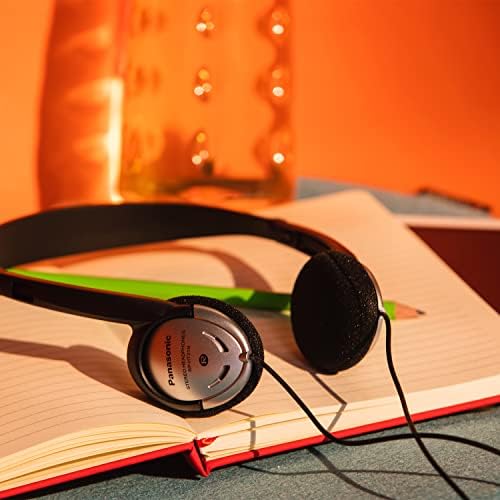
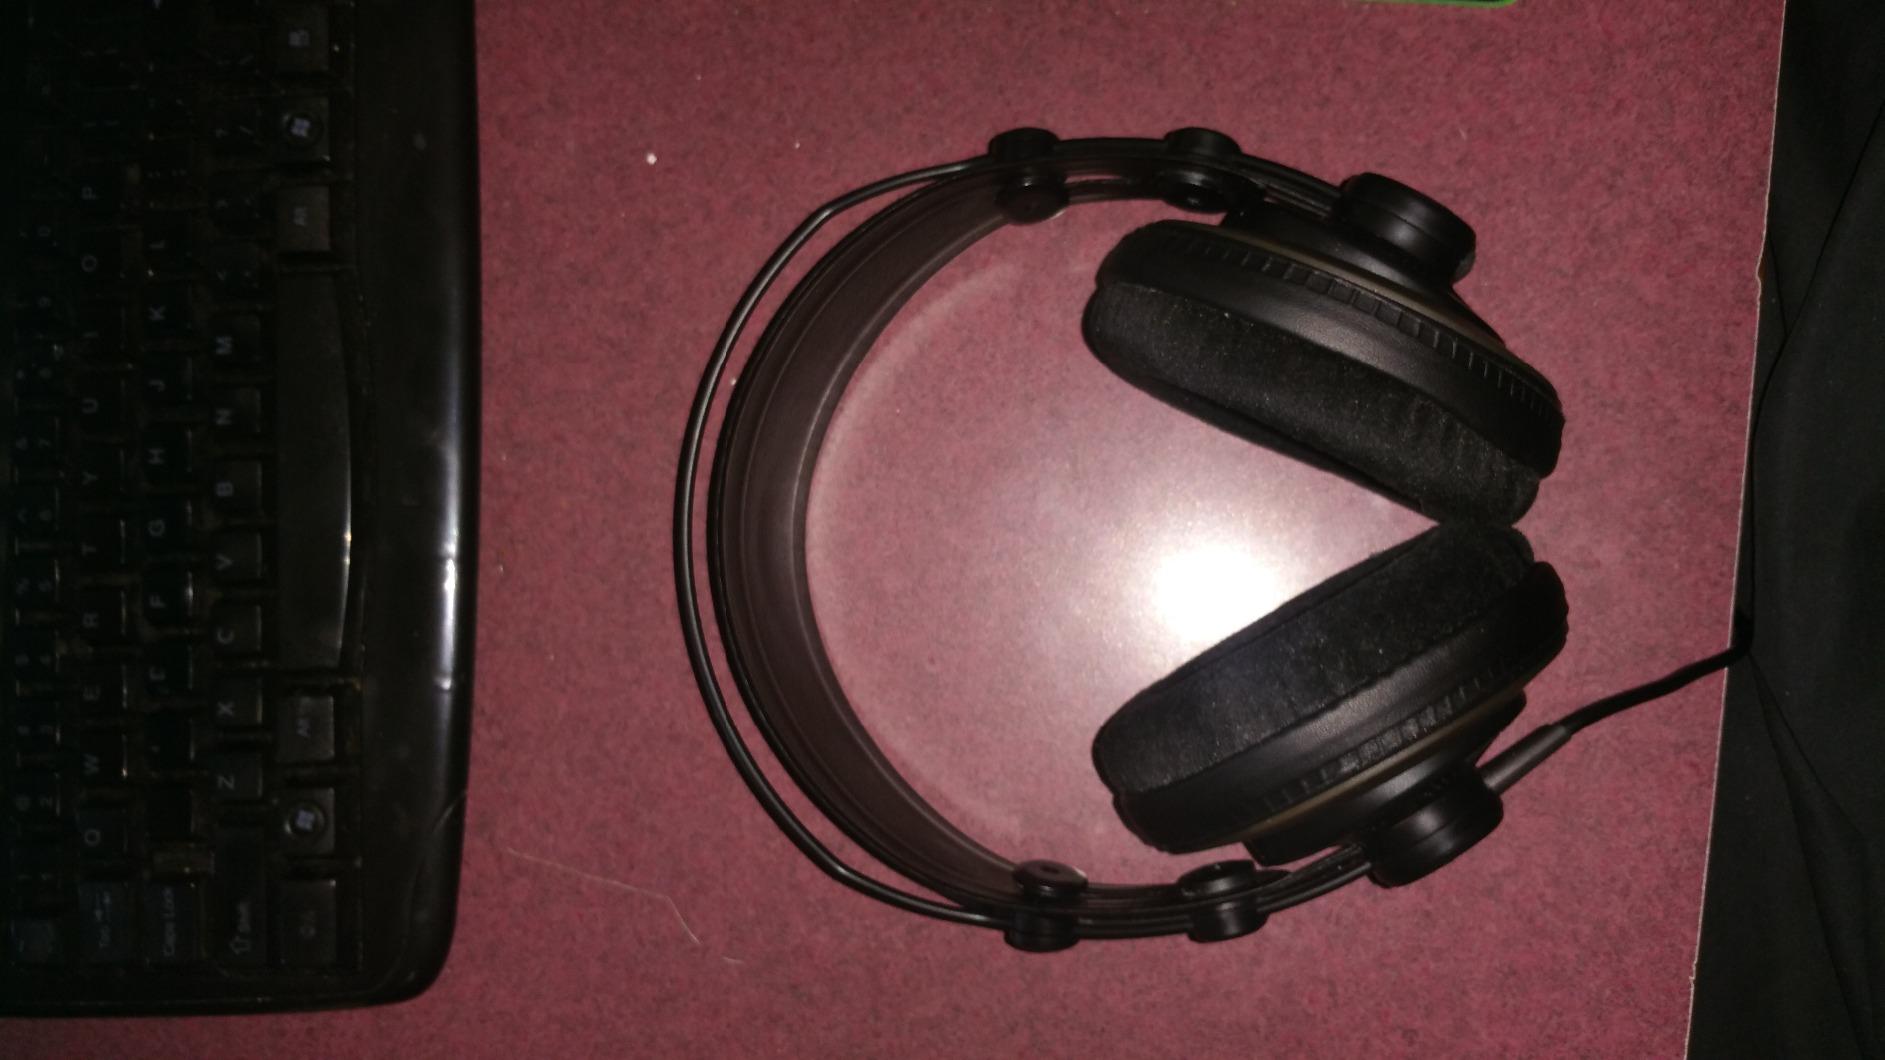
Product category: headphones
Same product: no